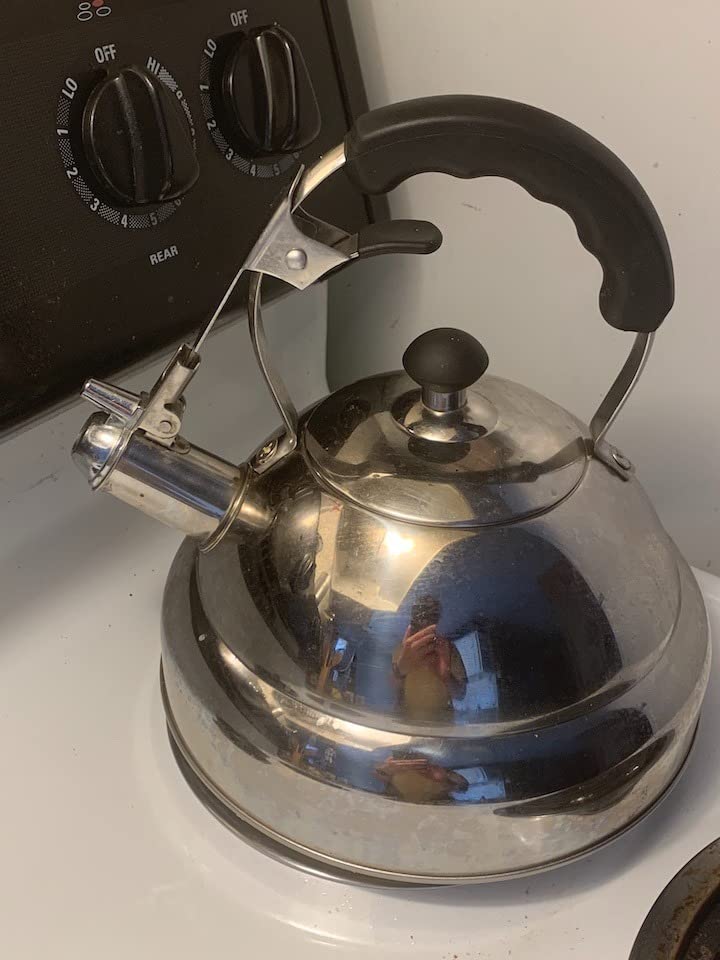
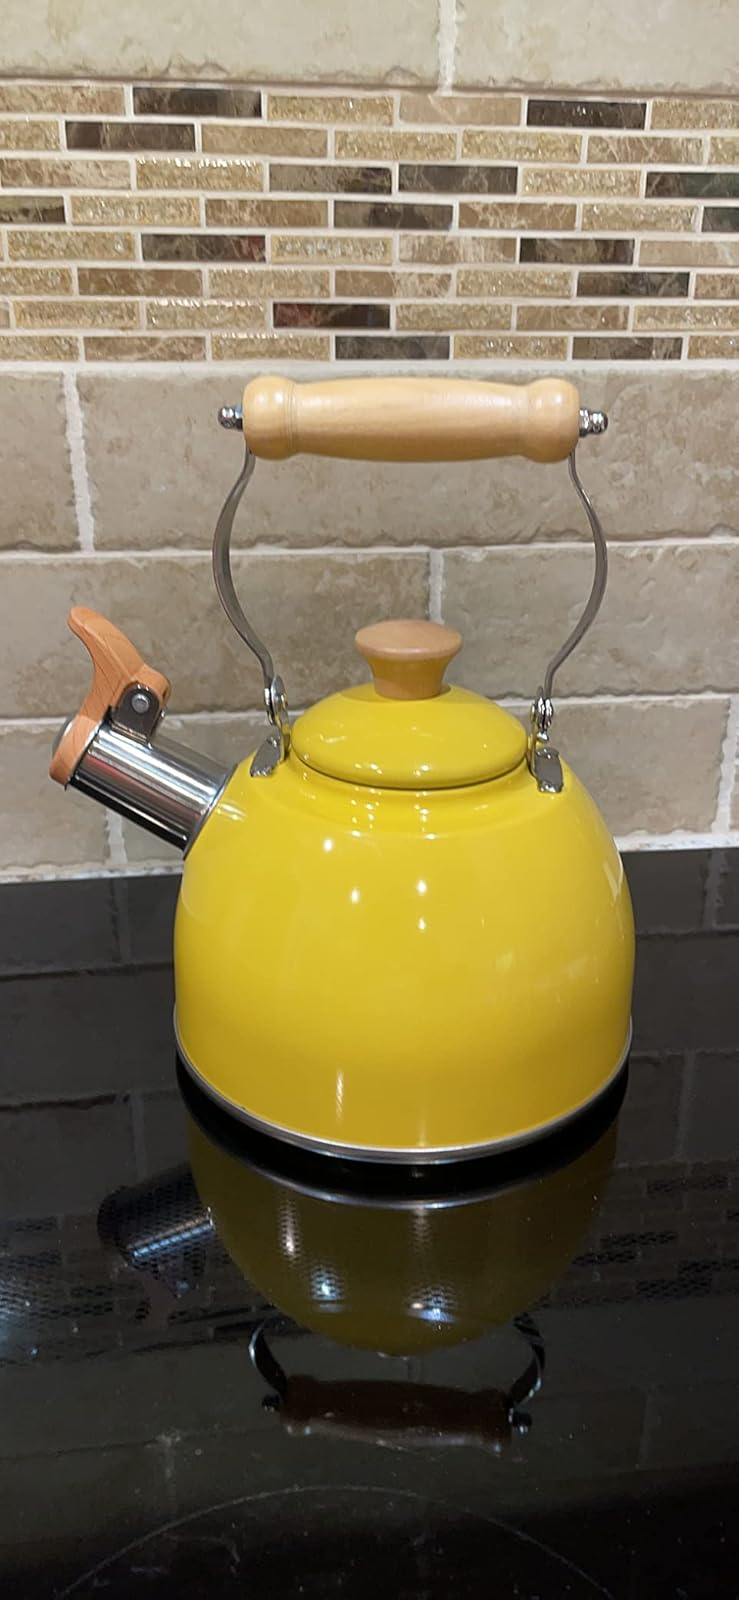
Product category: items_kettle
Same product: no